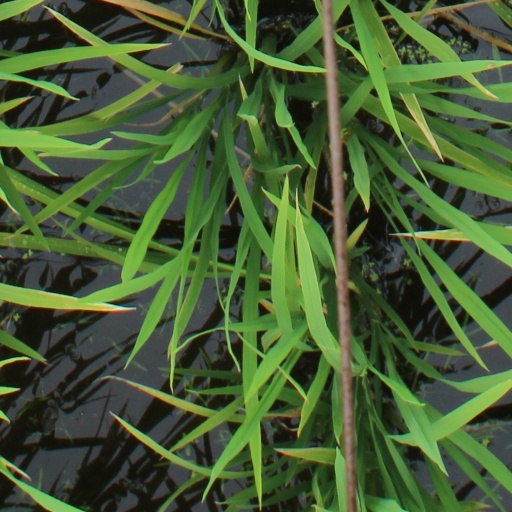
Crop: rice